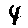
Label: 4